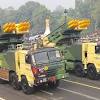
Label: Self Propelled Artillery